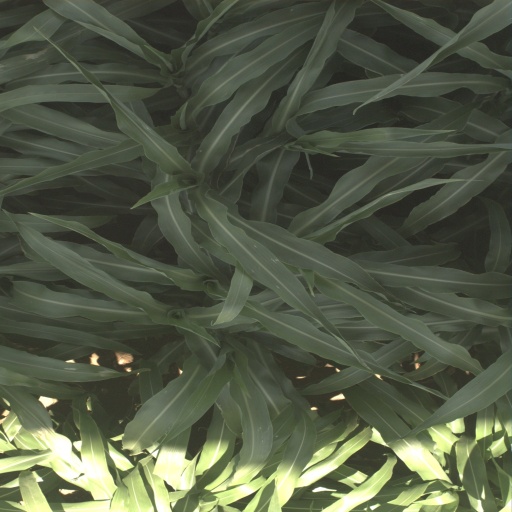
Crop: sorghum